Dario Franchitti

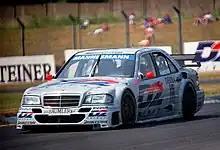
Franchitti competing in the 1995 International Touring Car Series round at Donington Park

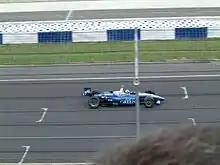
Franchitti racing for Team Green in the 2002 Sure for Men Rockingham 500

Franchitti did not have enough money to progress to Formula 3000 and did not race in F3 for another season as expected because he did not want to incur more debt. Mercedes-Benz signed him to its junior team just in its attempt to recreate its Young Driver Programme in the German-based Deutsche Tourenwagen Meisterschaft (DTM) and the related International Touring Car Championship (ITC) series after their first option, Giancarlo Fisichella, wanted a one-year deal that would leave him the option of driving for Minardi in F1. Franchitti drove a Mercedes C-Class V6 for the AMG-Mercedes team, Mercedes-Benz's sports-car competition division.